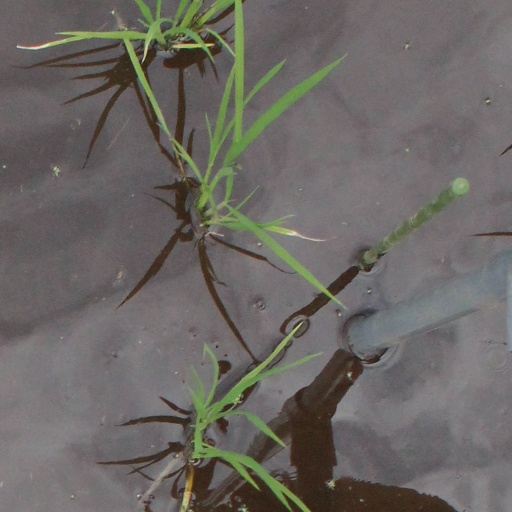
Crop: rice